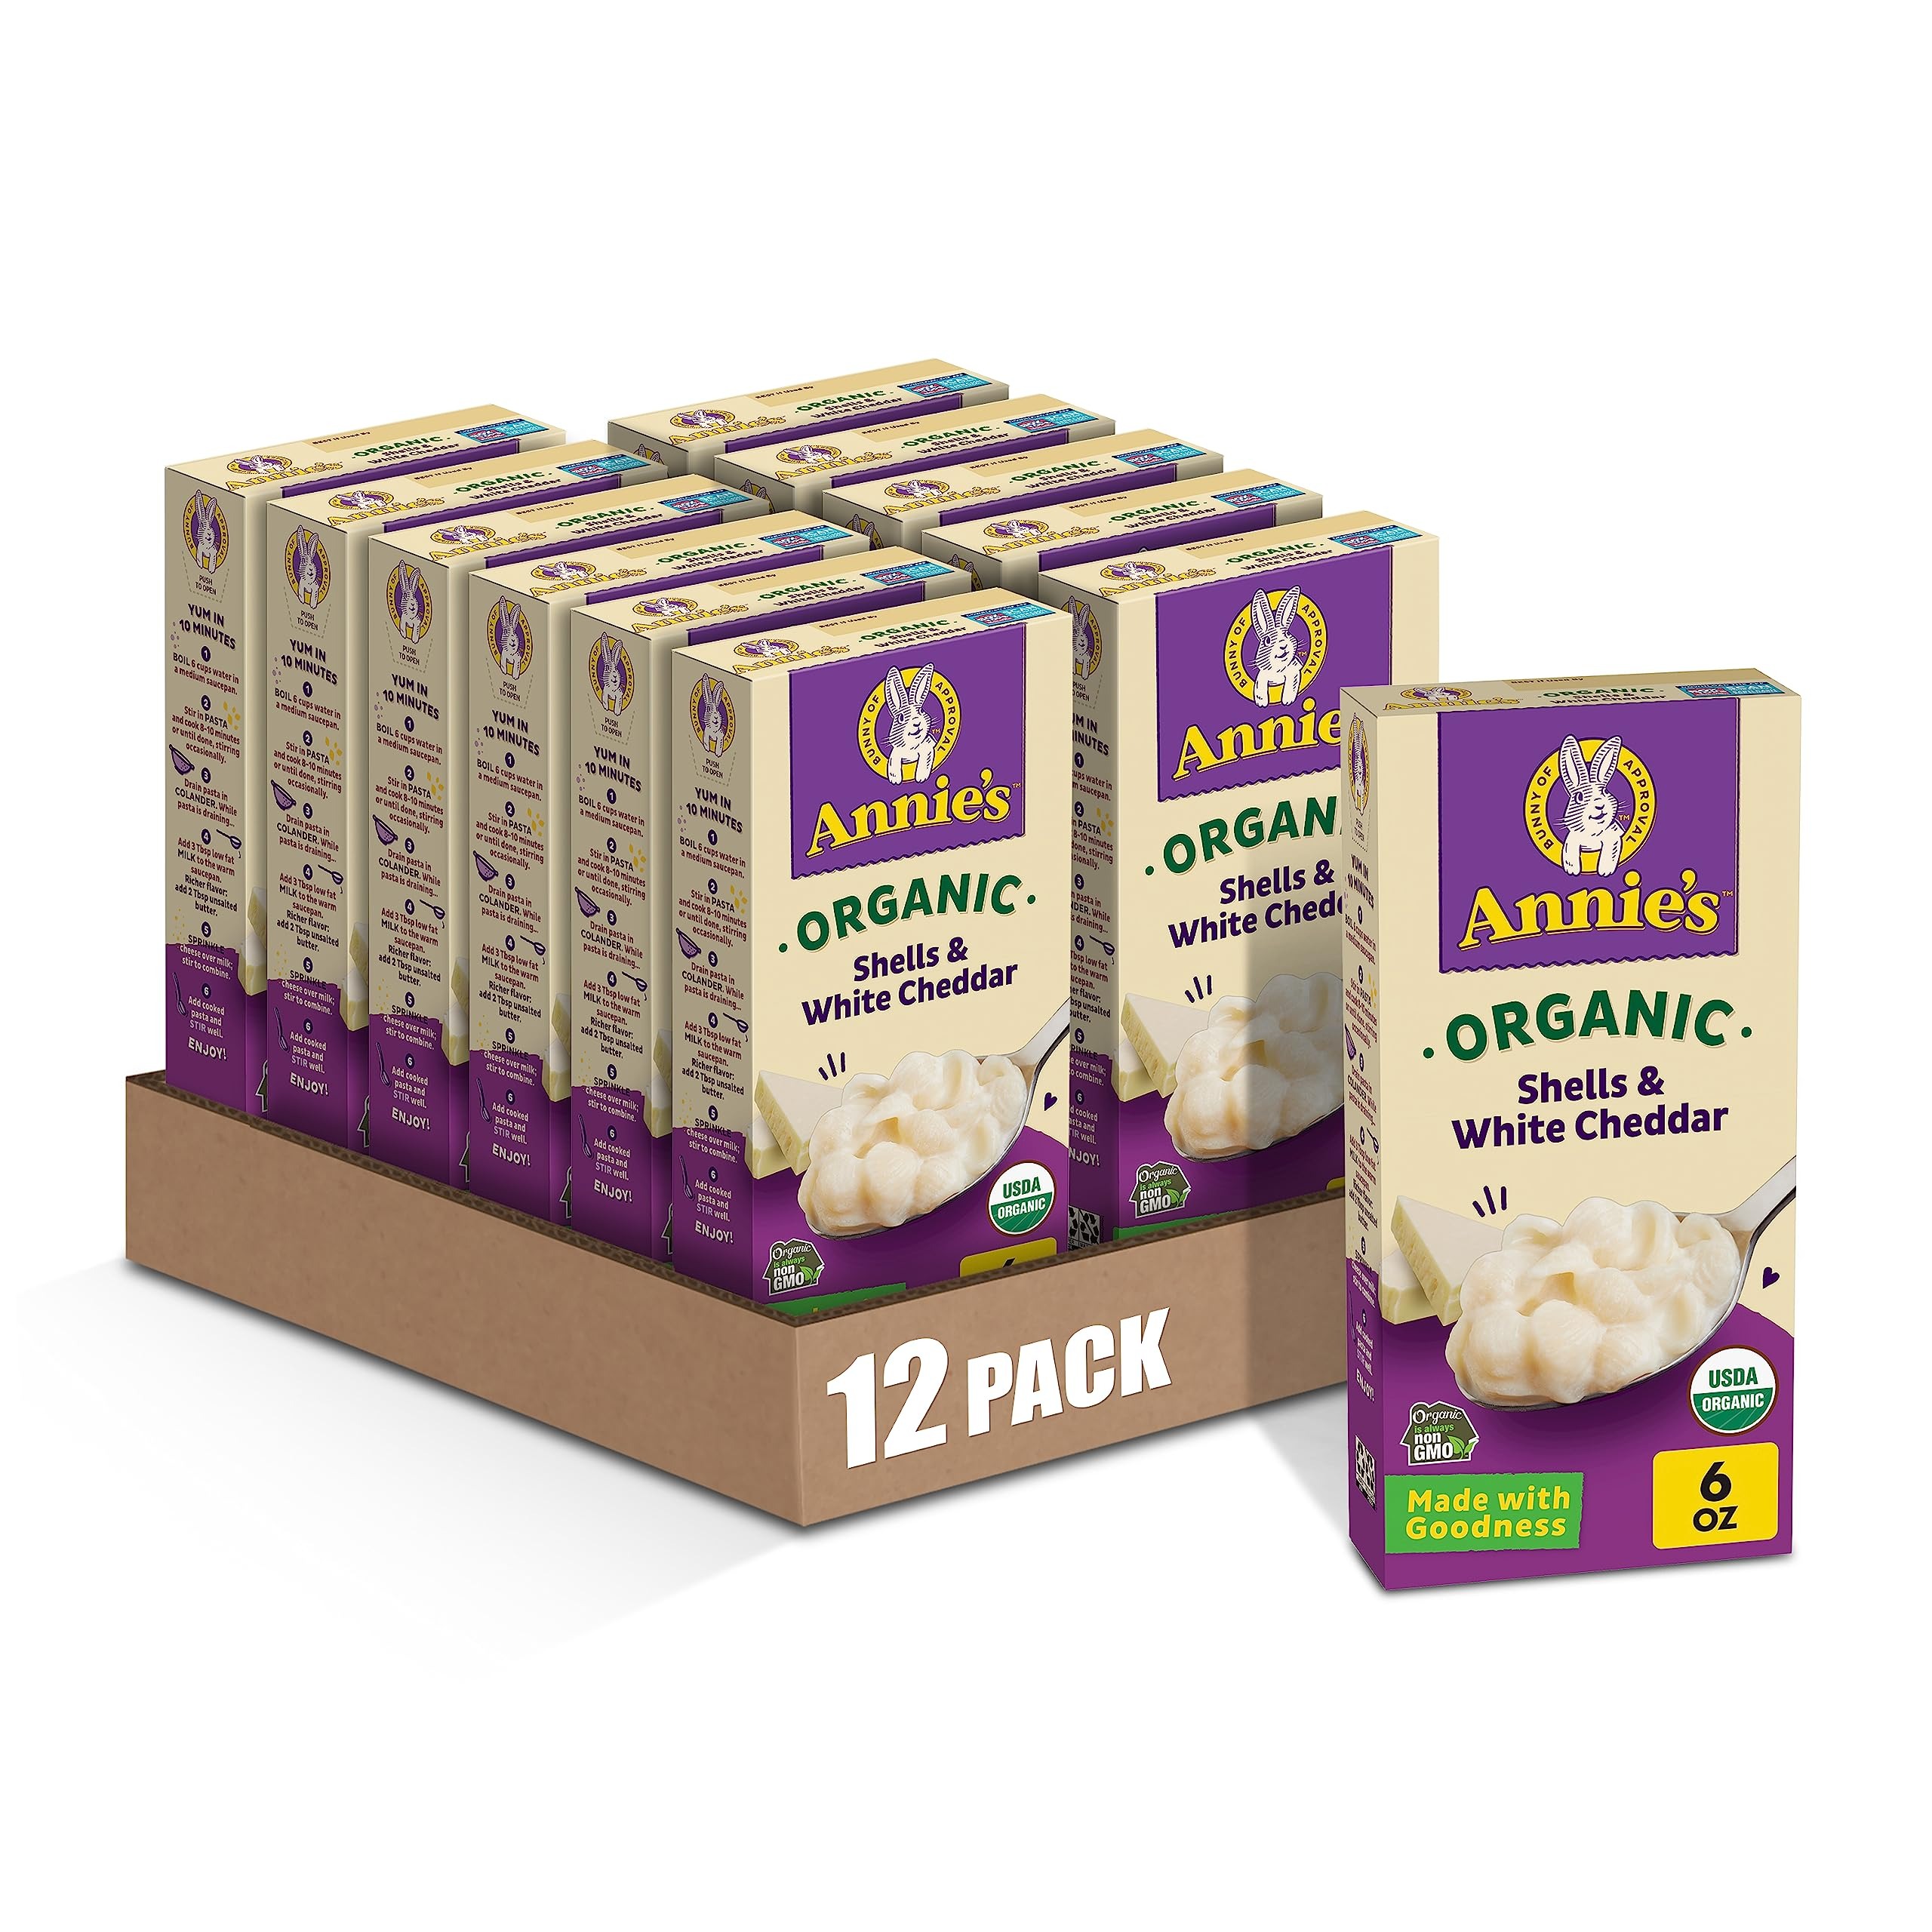
Item Name: Annie's Organic Macaroni and Cheese, Shells and White Cheddar, 6 oz (Pack of 12)
Bullet Point 1: MAC AND CHEESE: Our classic packaged macaroni and cheese is made with organic pasta and delivers deliciously cheesy taste in every bite
Bullet Point 2: WHOLESOME INGREDIENTS: There are no artificial flavors or synthetic colors
Bullet Point 3: QUICK AND EASY: Whip up your mac and cheese on the stovetop; Have yum ready in about 10 minutes
Bullet Point 4: CERTIFIED ORGANIC: Non-GMO and certified USDA Organic for the goodness you'd expect from Annie's mac and cheese
Bullet Point 5: CONTAINS: Twelve 6 oz boxes of Annie's Organic Macaroni Shells and White Cheddar Cheese
Value: 72.0
Unit: Ounce

Price: 5.525